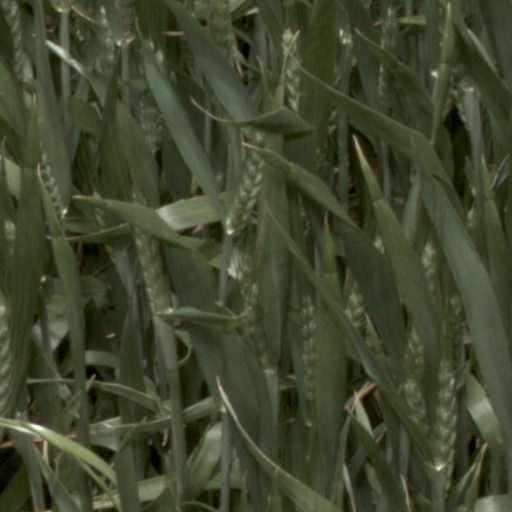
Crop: wheat